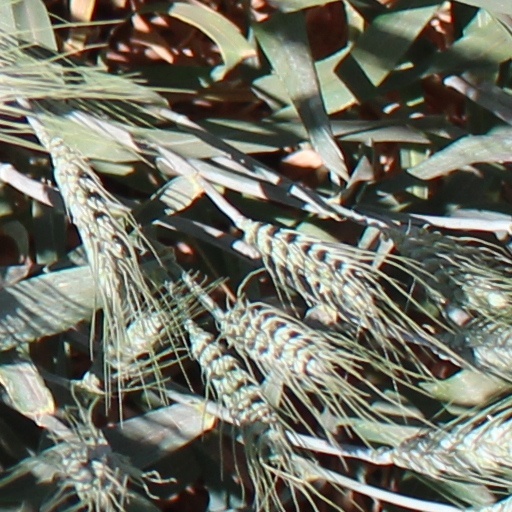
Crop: wheat